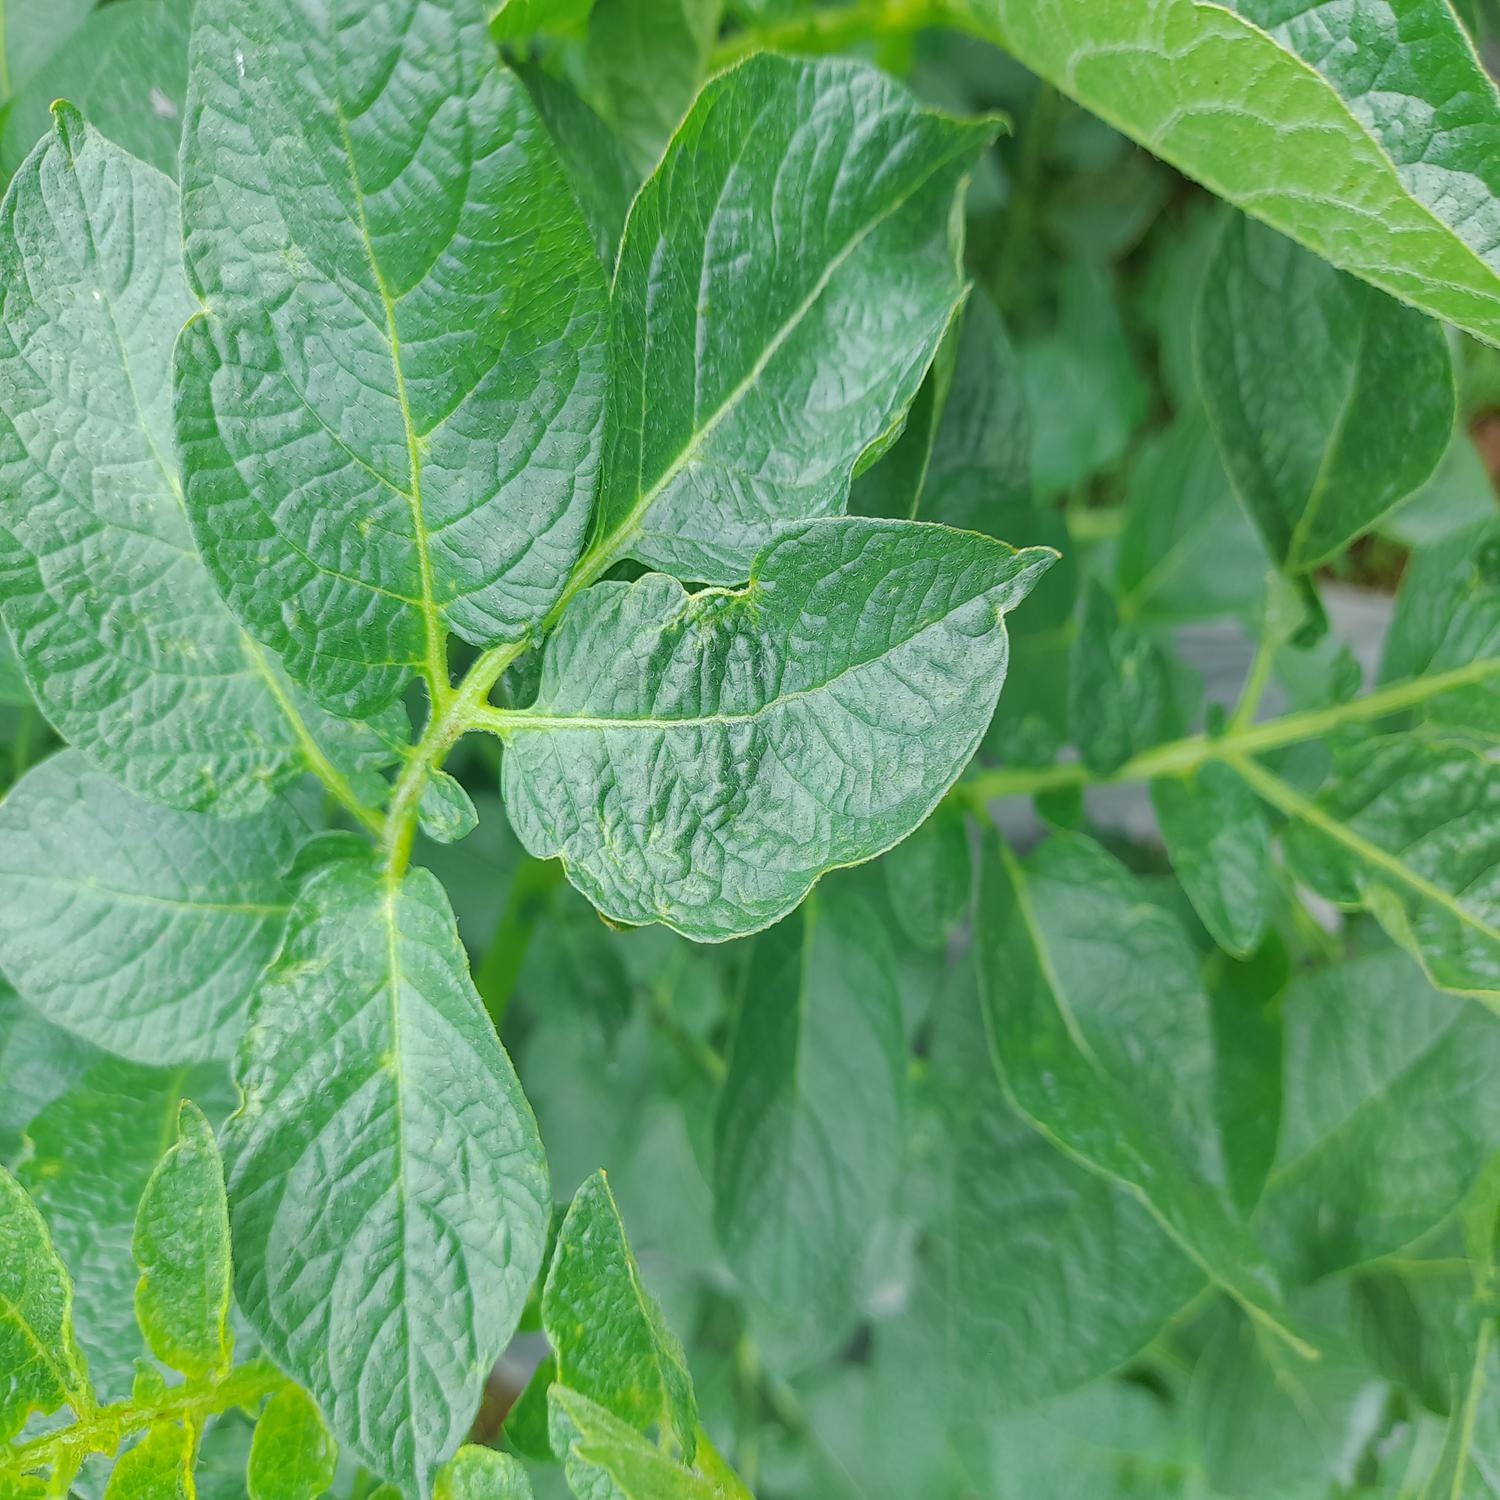
Etiqueta: Virus